Ignorance Is Bliss (film)

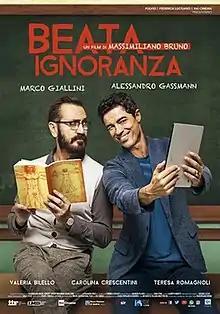
Film poster

Ignorance Is Bliss is a 2017 Italian comedy film directed by Massimiliano Bruno. The film received mixed reviews from critics.